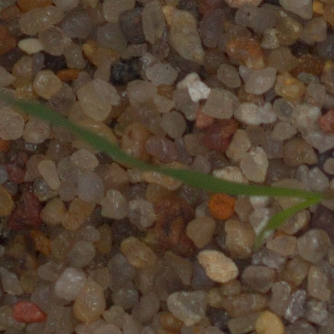
Label: black_grass